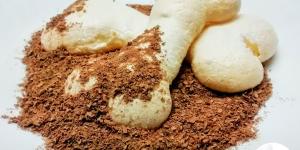
huesos de merengue para halloween